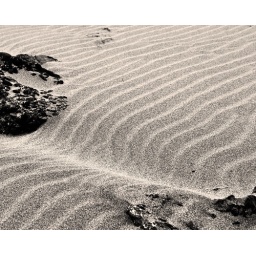
wind blown sand forms ripple along a band of dry sand on the beach - a depression forms in the shadow of some rocks.